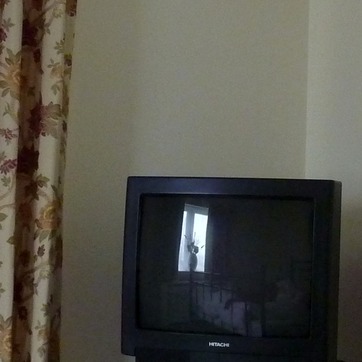
Material: plastic